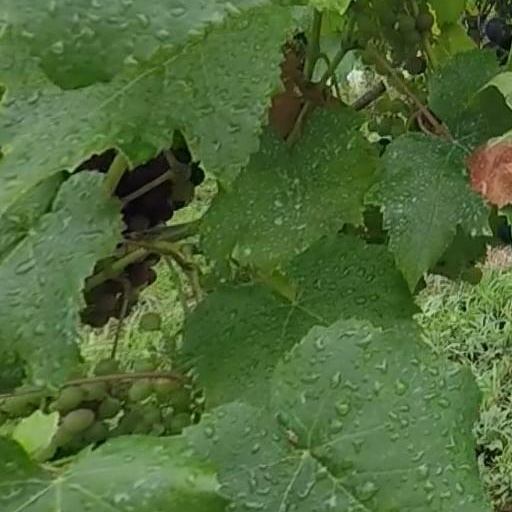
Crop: grape